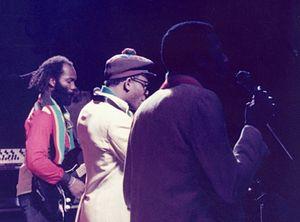
Matumbi est un groupe de reggae anglais originaire de Londres actif entre 1971 et 1982.
Dennis Bovell, né le 22 mai 1953 à Saint-Peter est un guitariste et bassiste de reggae, ainsi que producteur. Il était membre du groupe anglais de reggae Matumbi et a sorti un enregistrement de dub-raggae sous le pseudonyme « Blackbeard ». Il est principalement connu pour ses collaborations avec Linton Kwesi Johnson.